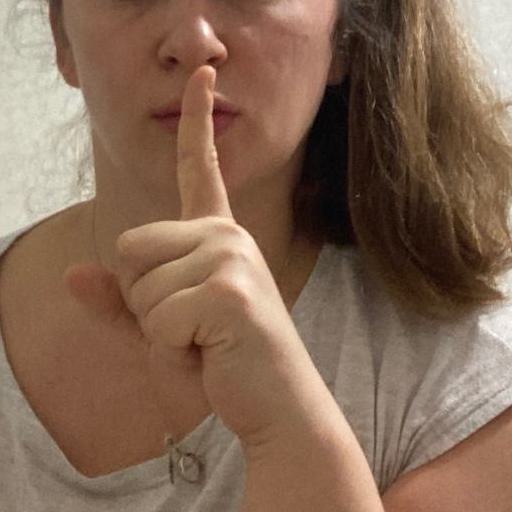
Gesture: mute